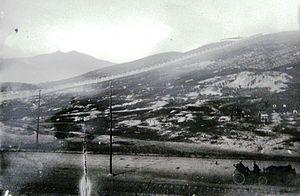
La présence de Juifs à Bitola ou Monastir remonte à l'Antiquité ; la ville a ainsi abrité l'une des plus anciennes communautés juives de Macédoine jusqu'à la Seconde guerre mondiale.